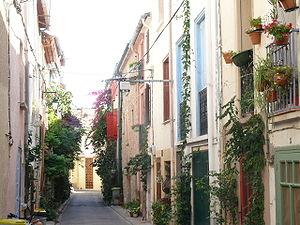
Argelès-sur-Mer (Pyrénées-Orientales, France) - Rue de la Fraternité ou rue Vermeille à l'heure du marché hebdomadaire d'aout.
Argelès-sur-Mer, Argelers de la Marenda ou simplement Argelers est une commune française située dans le département des Pyrénées-Orientales, en région Occitanie.